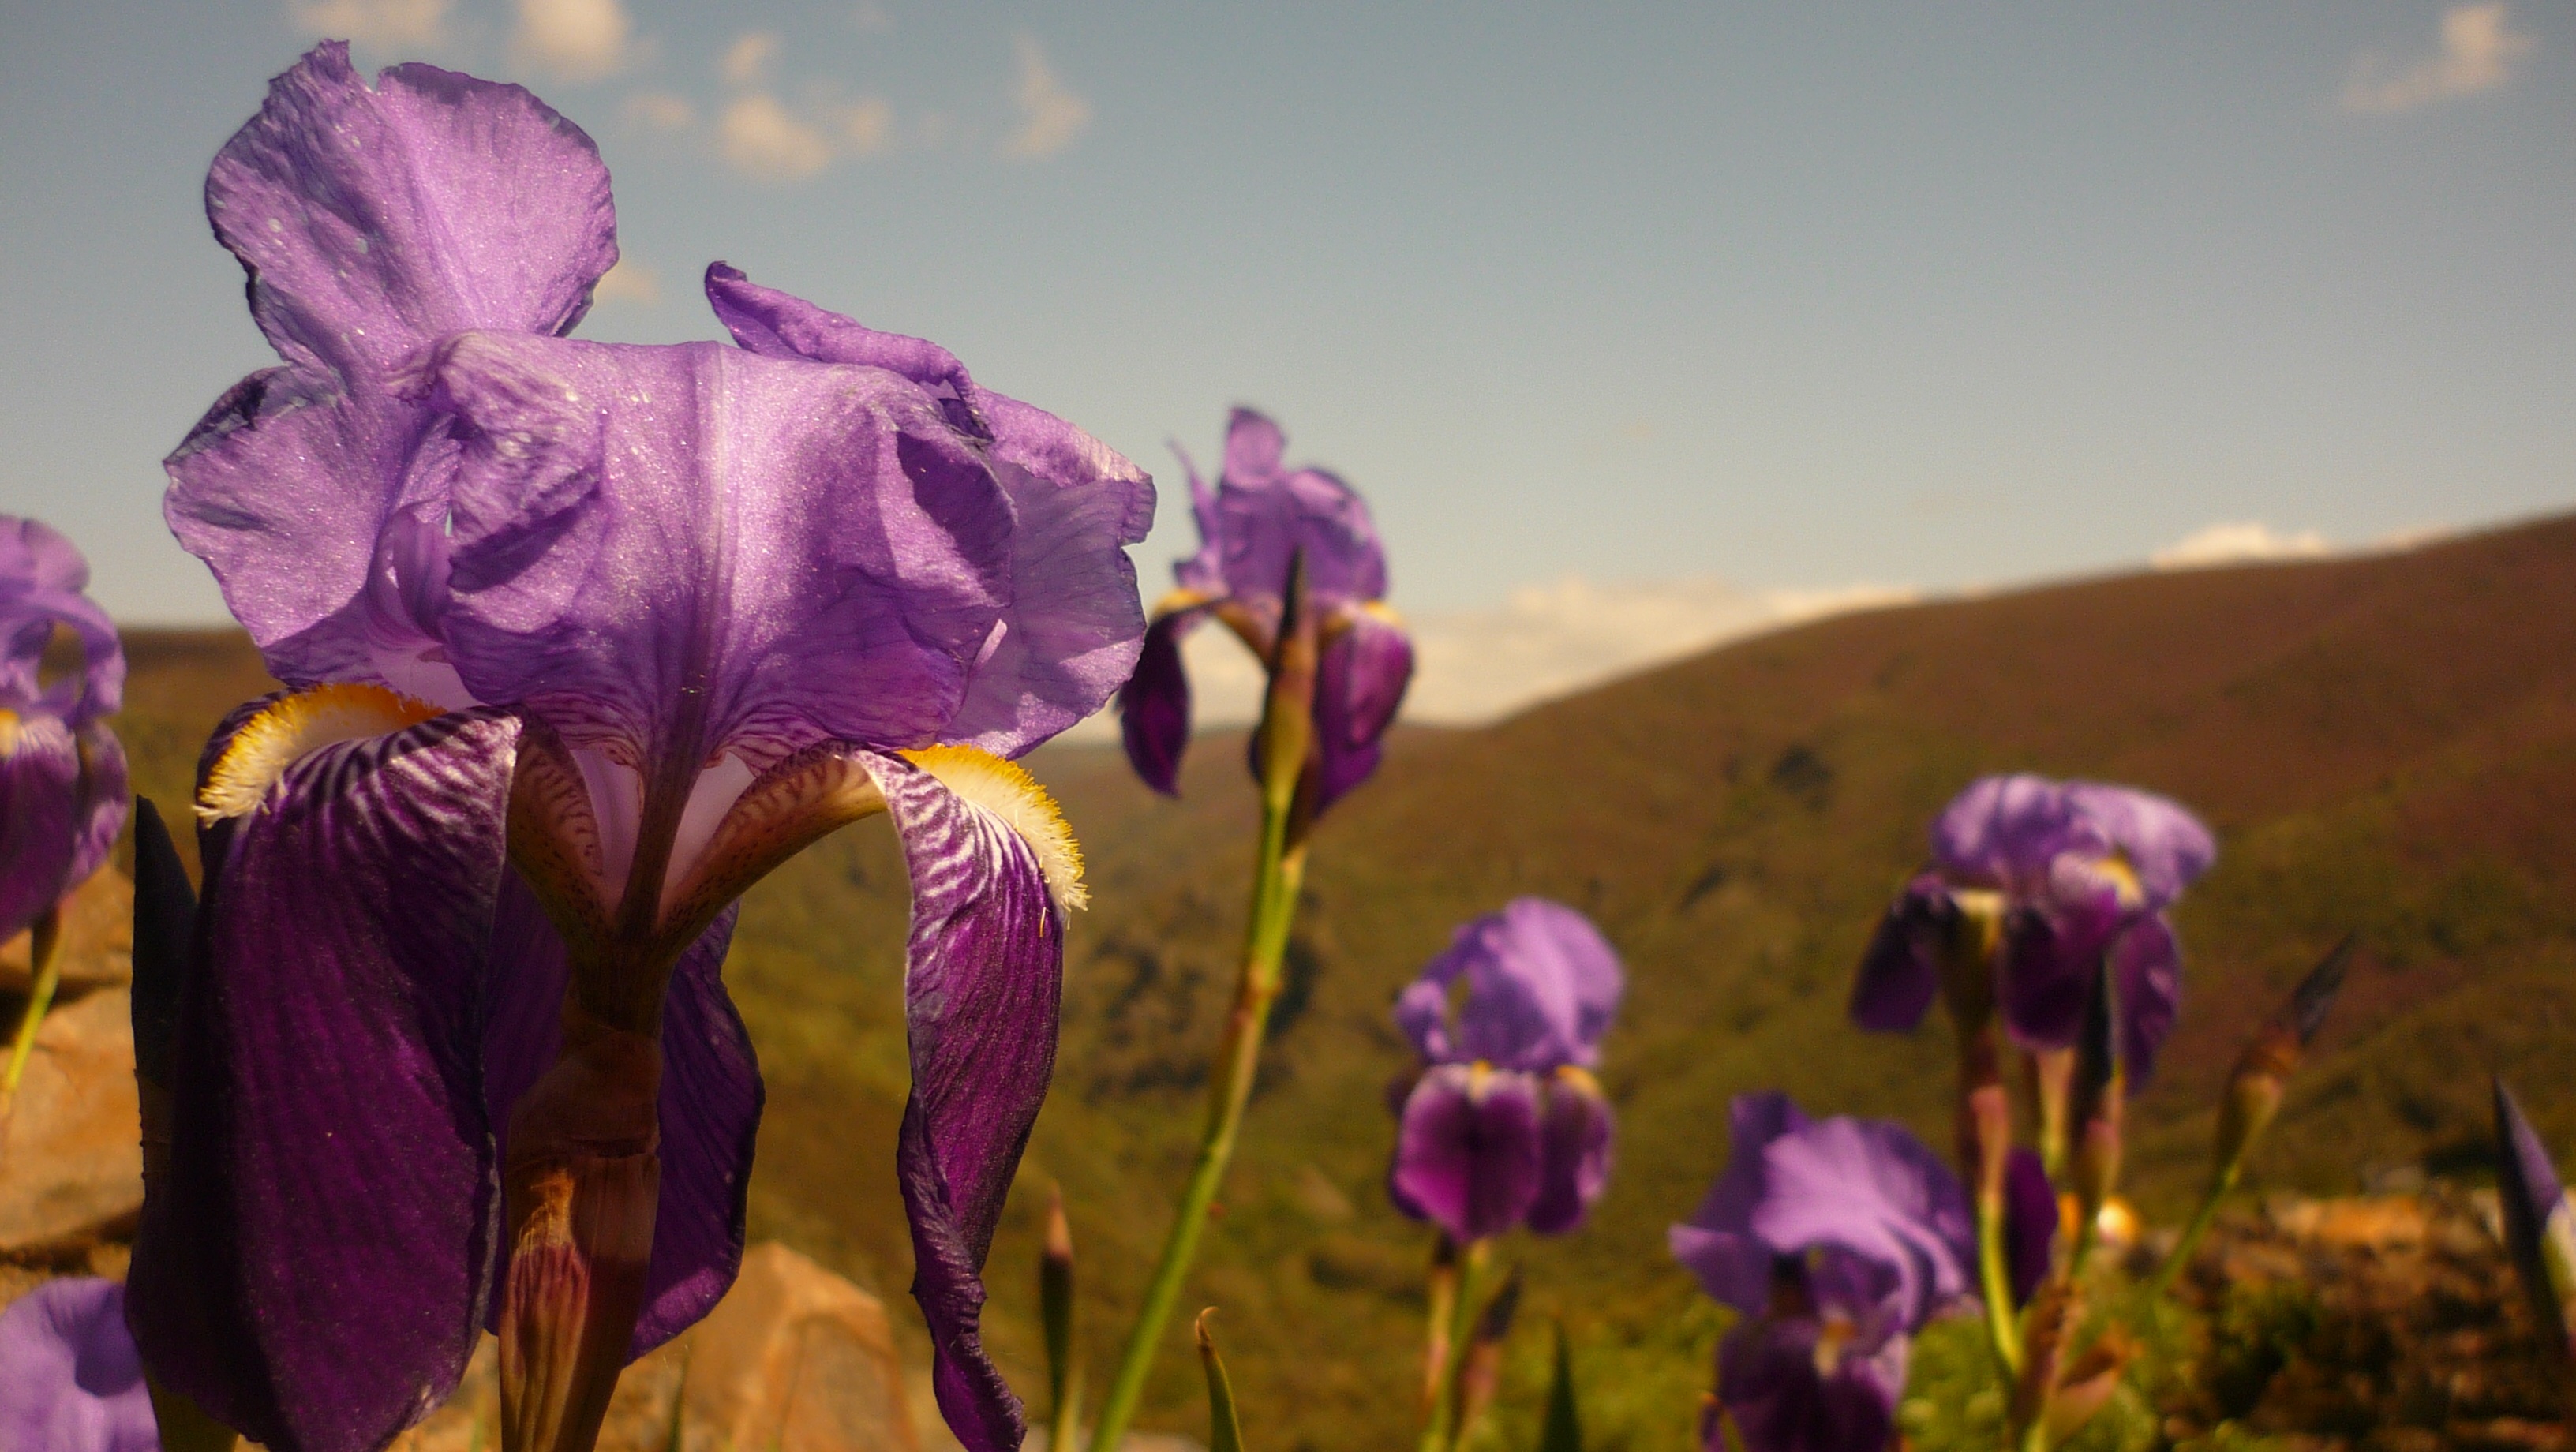
plant, flower, petal, color, flora, wildflower, flowers, iris, floristry, bierzo, flowering plant, hybrid dutch iris, land plant, iris family